Agdal Gardens

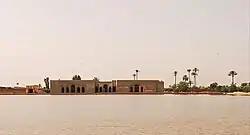
The "Dar El Hana" pavilion at the edge of the grand reservoir. The palace building on this location has been rebuilt many times over centuries; the current structure is a partly unfinished concrete structure built in the 1980s

The gardens cover and extend for some , surrounded by a long wall. Its location to the south of the city, on a gentle uphill slope leading to the mountains, allowed it to take advantage of the waters coming directly into the city as well as to help protect the water supply of the city by enclosing them within the Agdal's walls. The otherwise flat landscape allowed for easy planting and a regular layout of plots.